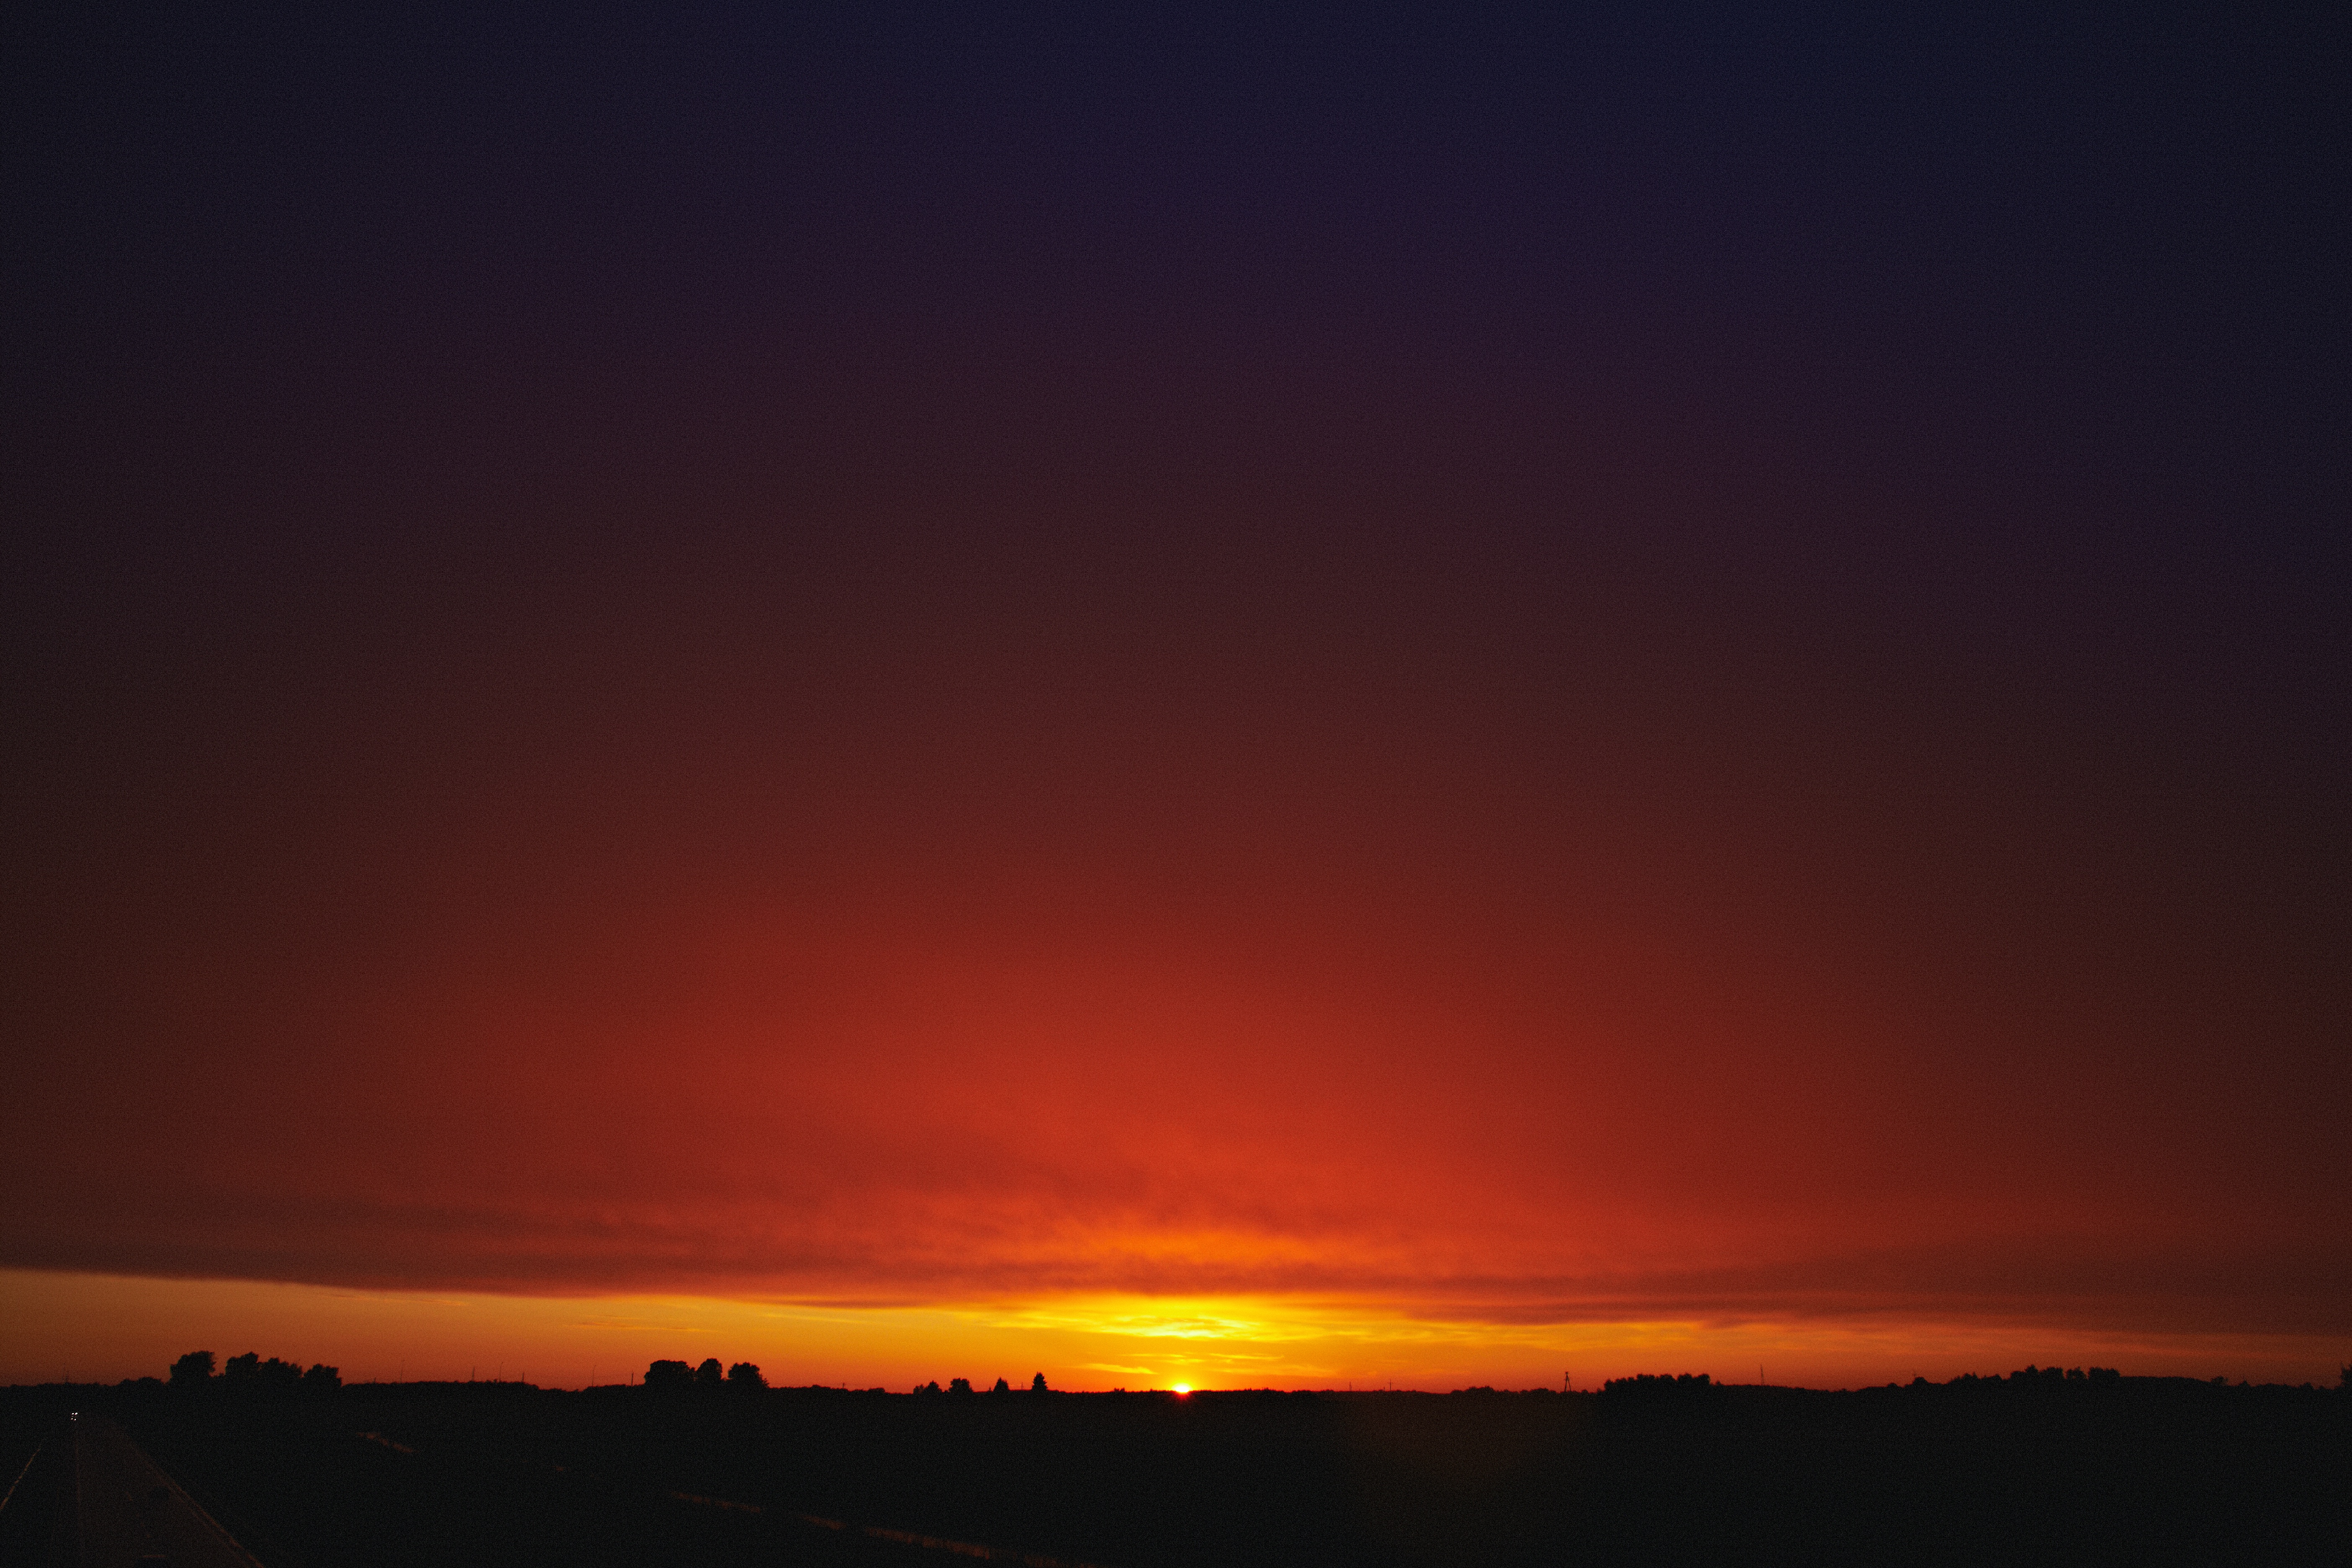
sea, horizon, cloud, sky, sunrise, sunset, morning, dawn, atmosphere, dusk, evening, afterglow, red sky at morning